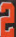
Number: 2